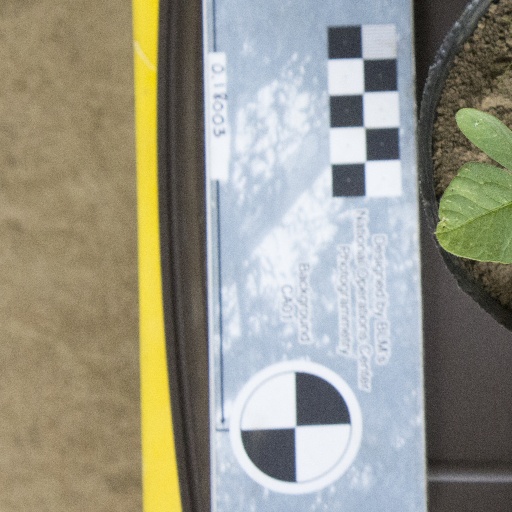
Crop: soybean